William Hutton (colonial administrator)

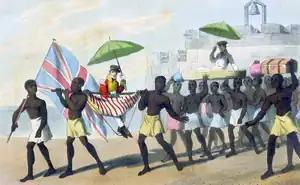
A drawing of Hutton travelling in Africa in 1820.

William Hutton (179310 November 1839) was a British writer. He is notable for having written "A Voyage to Africa", which was published in 1821. He also served briefly in the British foreign service in the Ashanti Empire and as Commandant of St Mary's Island, the Gambia.